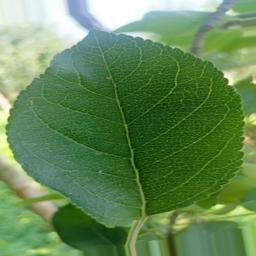
Label: Healthy